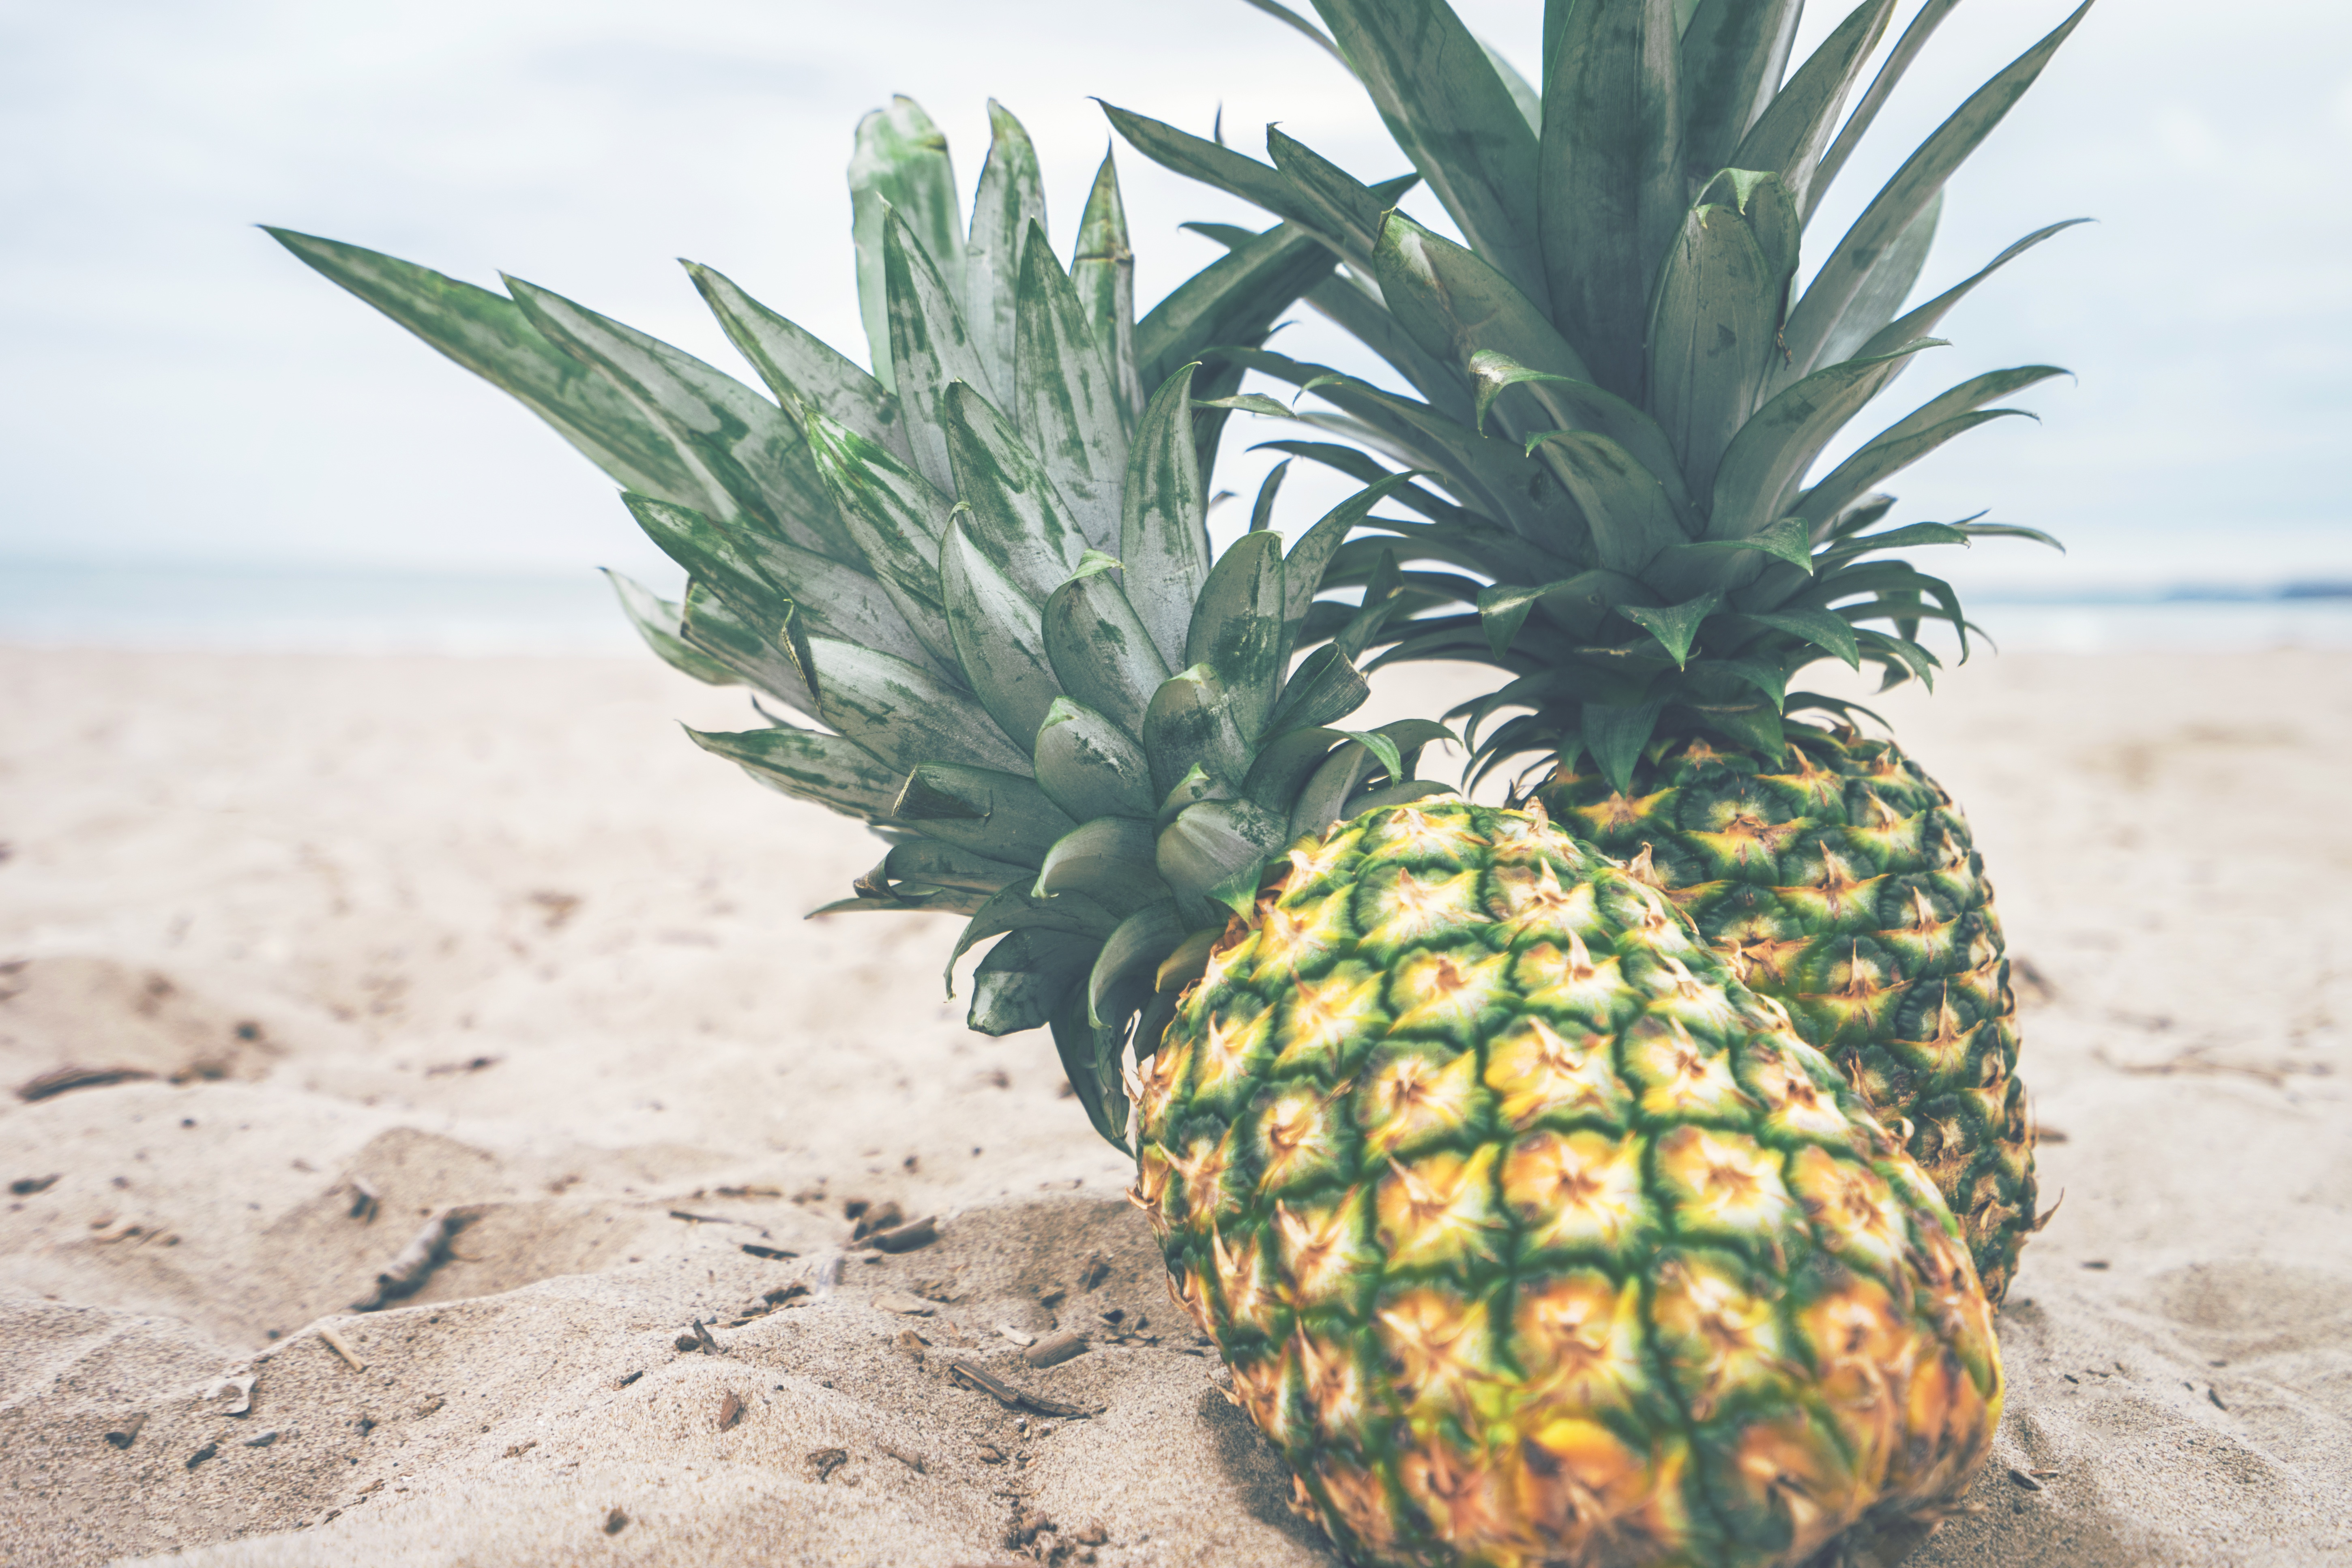
Label: Pineapple